Peck, Stow & Wilcox Factory

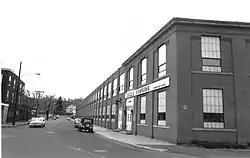
1988 photo

The Peck, Stow & Wilcox Factory was a historic factory complex at 217 Center Street in Southington, Connecticut. Begun in 1870, it was home to the town's largest industrial employer of the late 19th century. Surviving elements of the factory, dating to 1912, were listed on the National Register of Historic Places in 1989. The complex was demolished in 2015 after it was shuttered in 2003.